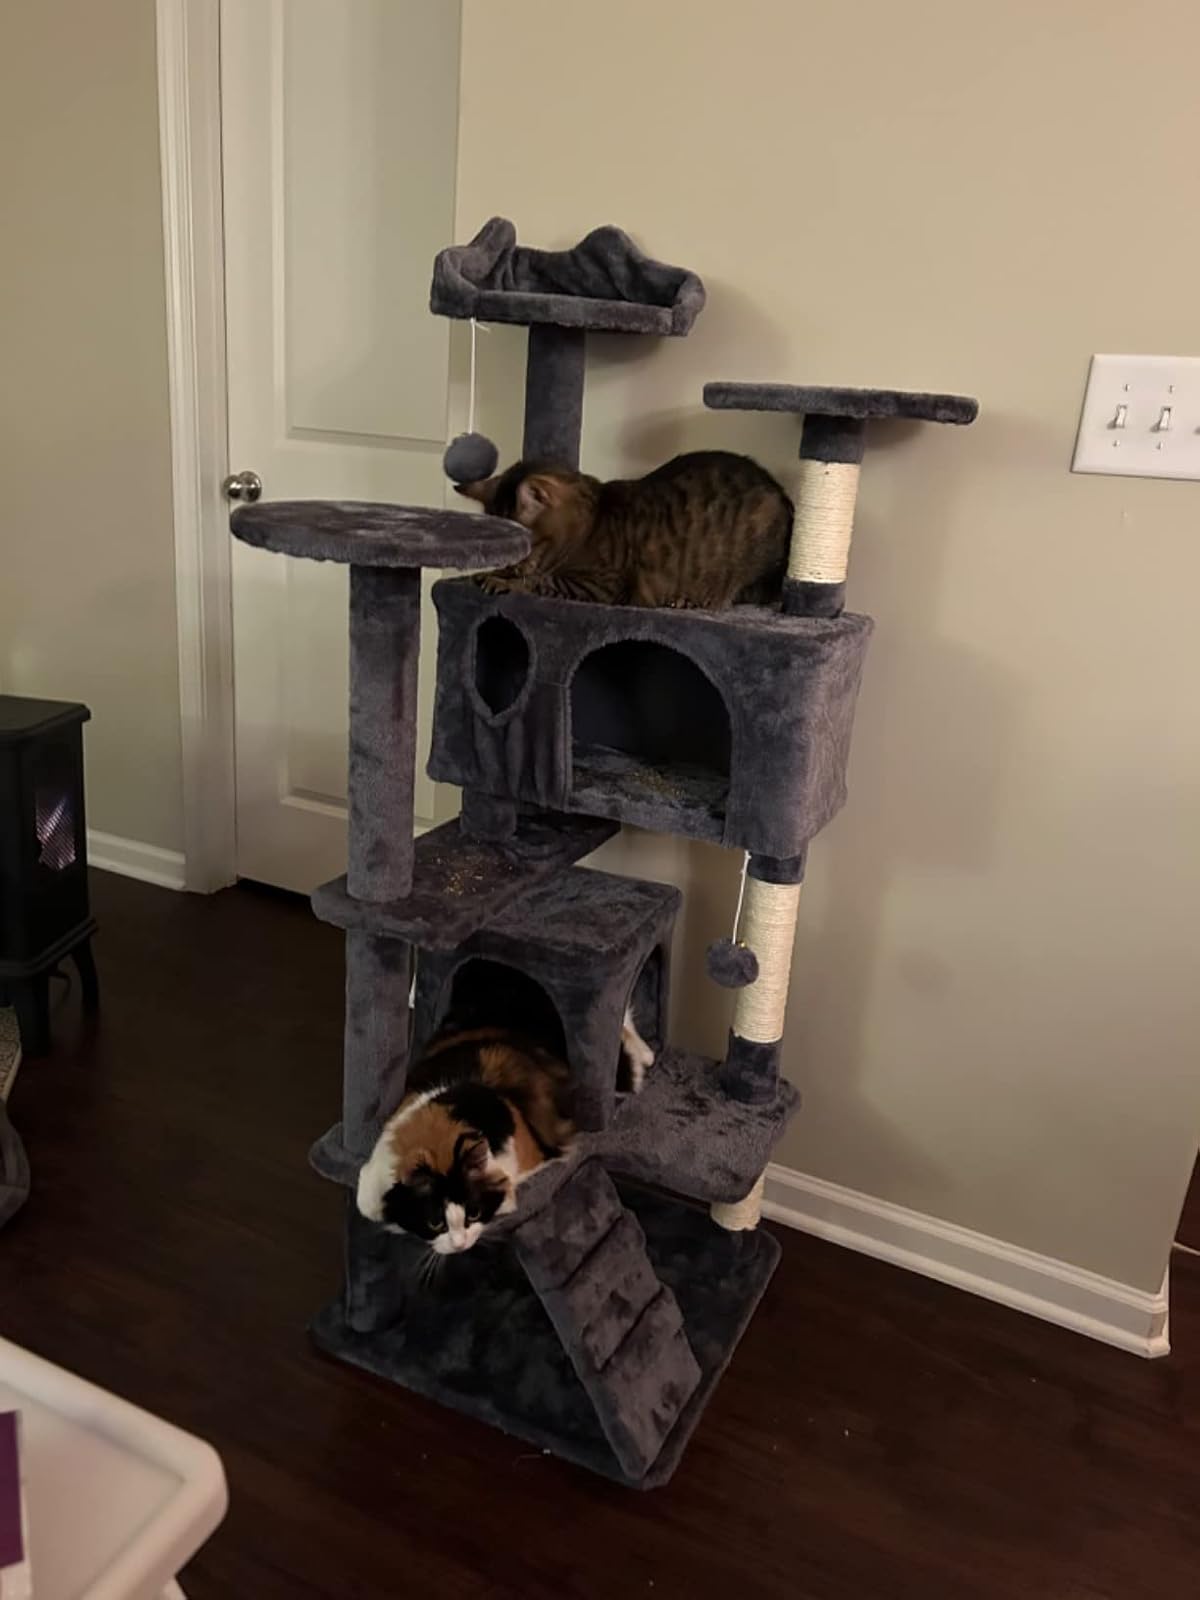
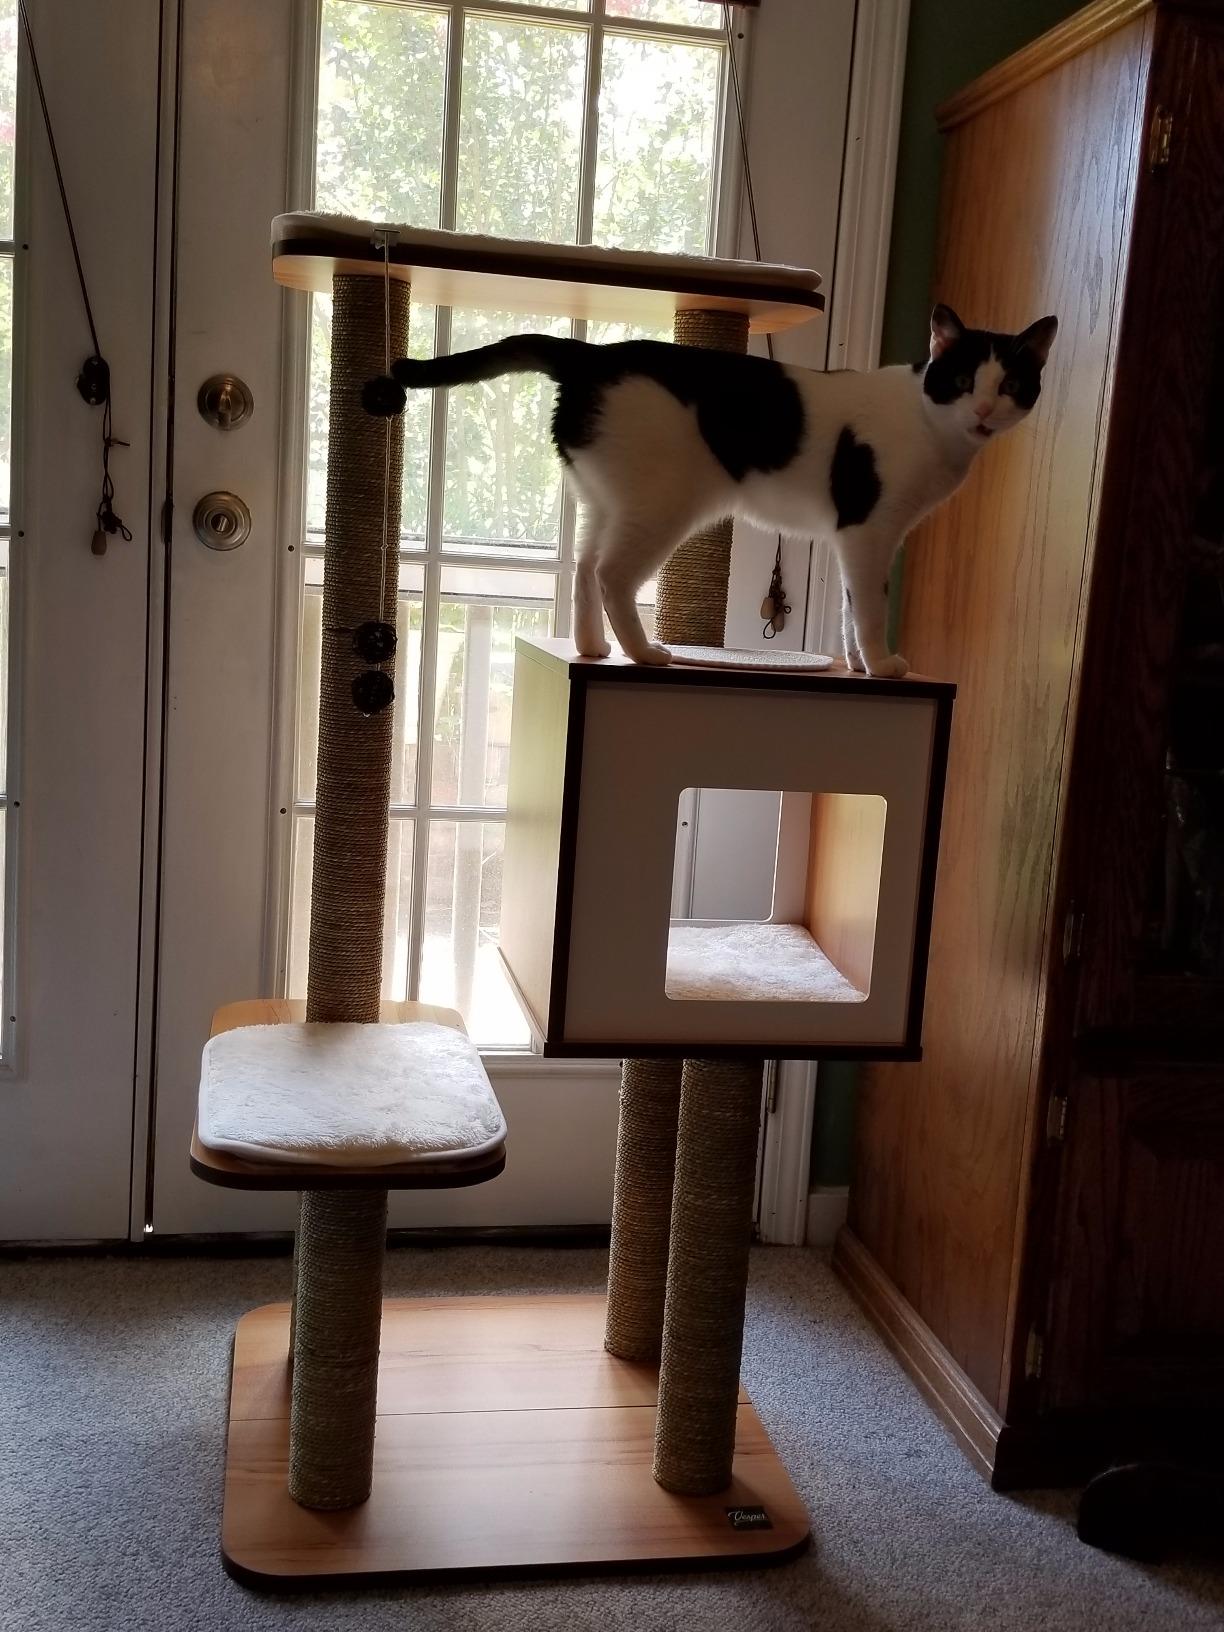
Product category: items_cat tree
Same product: no